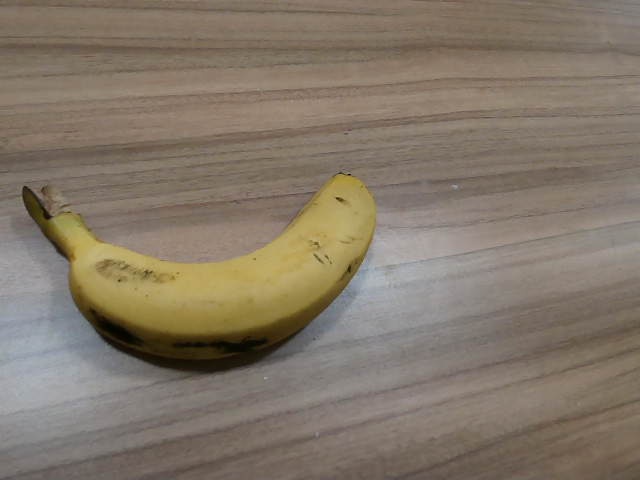
Label: Ripe_Banana